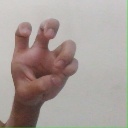
अक्षर: छ